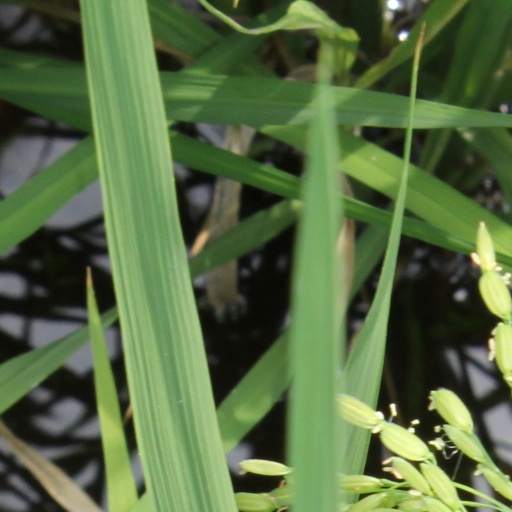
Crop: rice